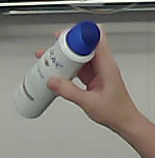
Product: dove_spray